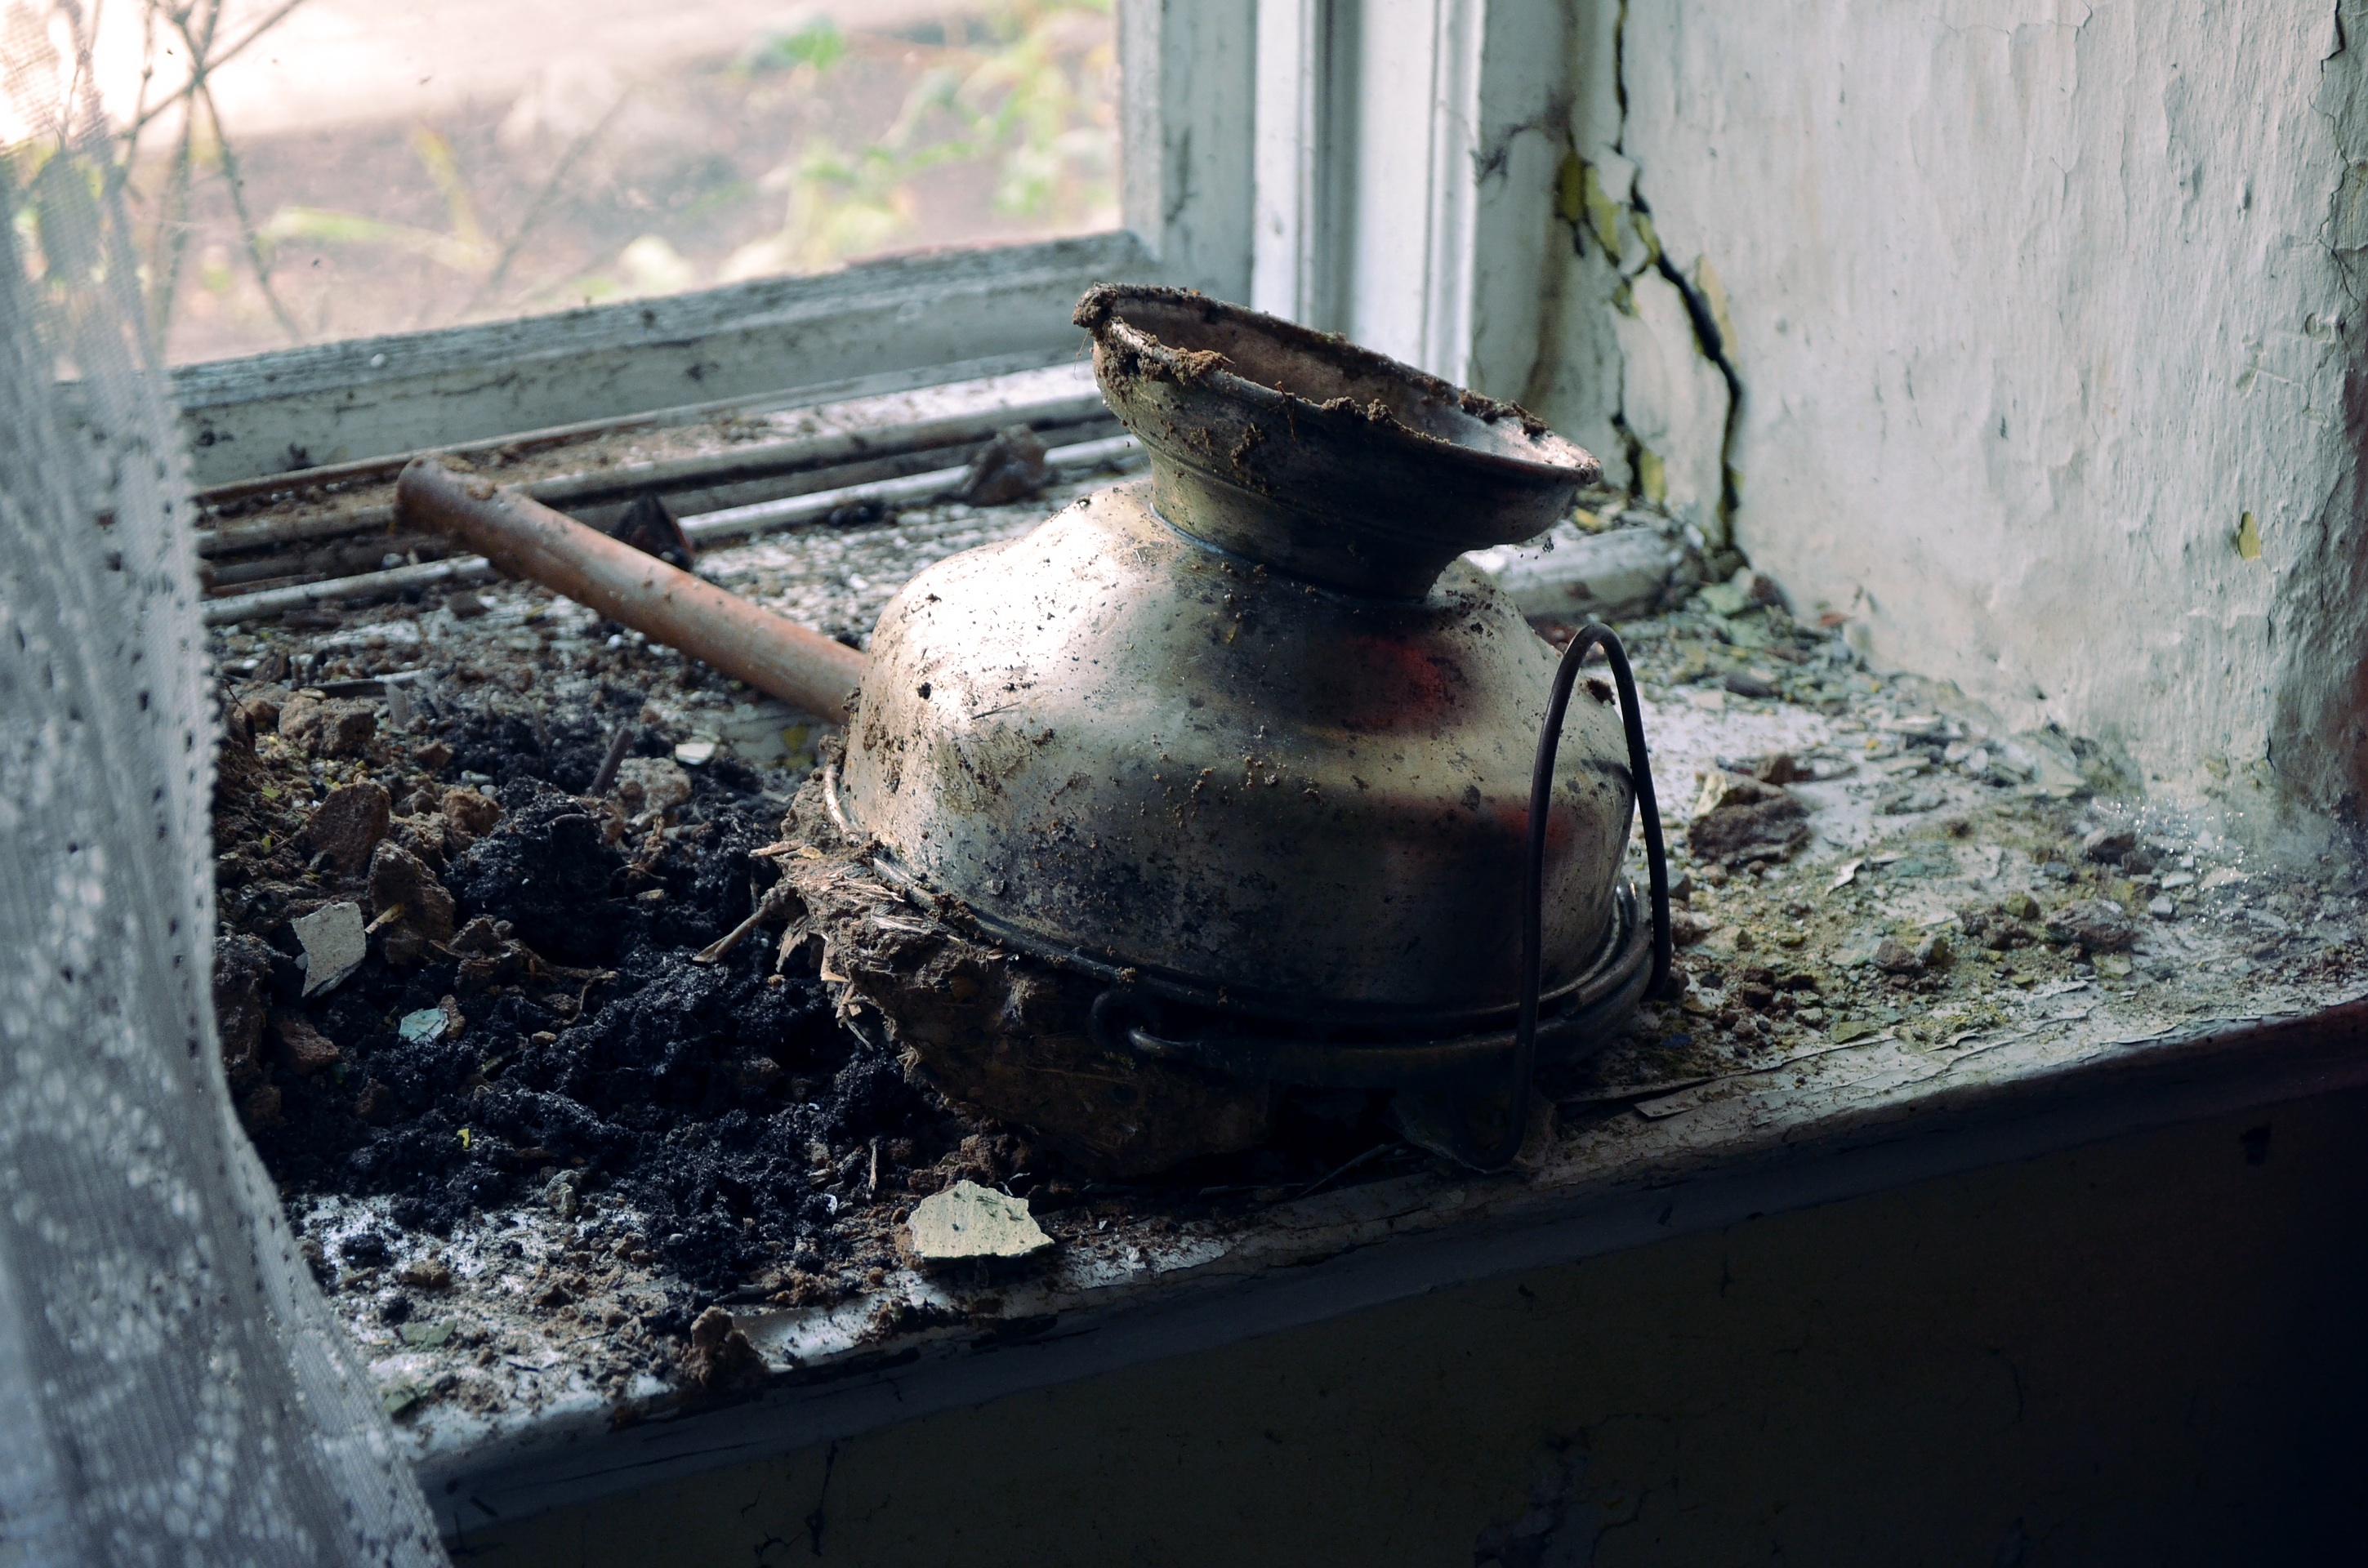
water, metal, soil, iron, cookware and bakeware